Hal Willner

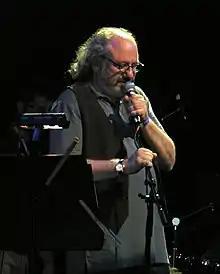
Willner in 2007

Hal Willner (April 6, 1956 – April 7, 2020) was an American music producer working in recording, films, television, and live events. He was best known for assembling tribute albums and events featuring a wide variety of artists and musical styles (jazz, classical, rock, Tin Pan Alley). Willner died during the COVID-19 pandemic from complications brought on by the virus.